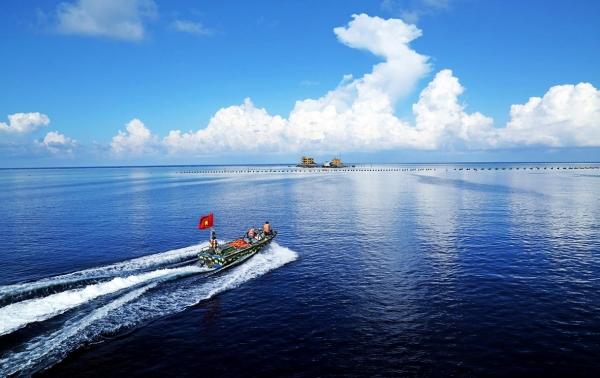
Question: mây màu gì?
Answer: màu trắng